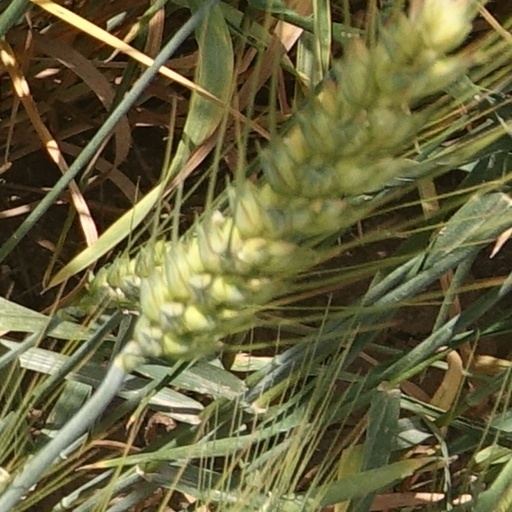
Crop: wheat